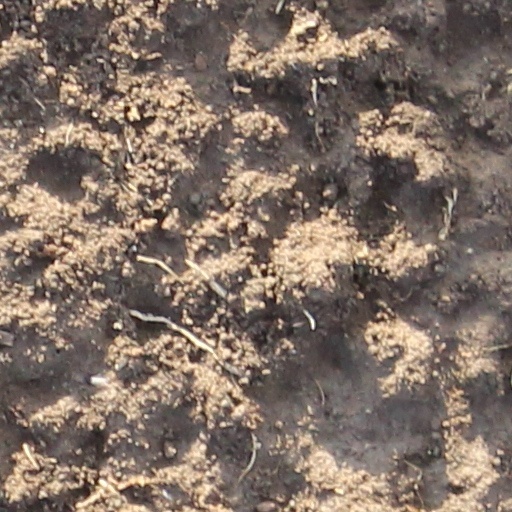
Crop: wheat